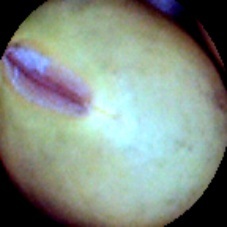
Label: Immature